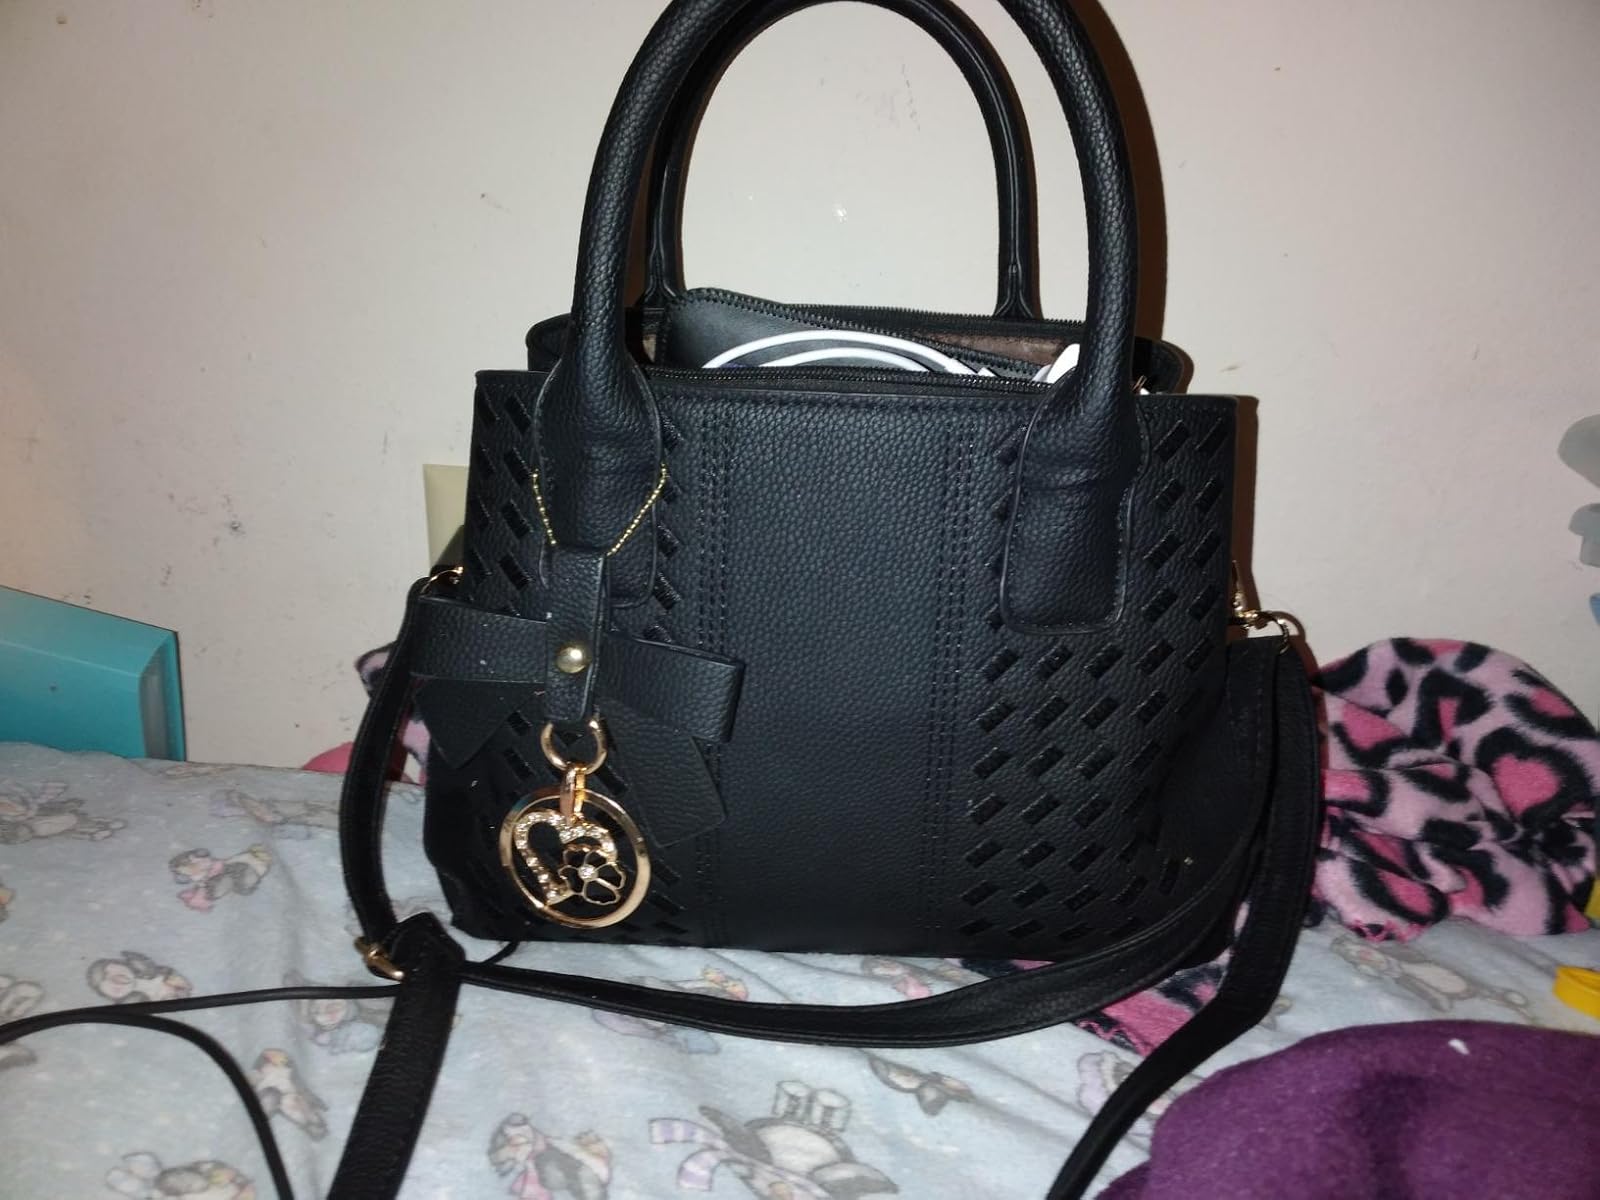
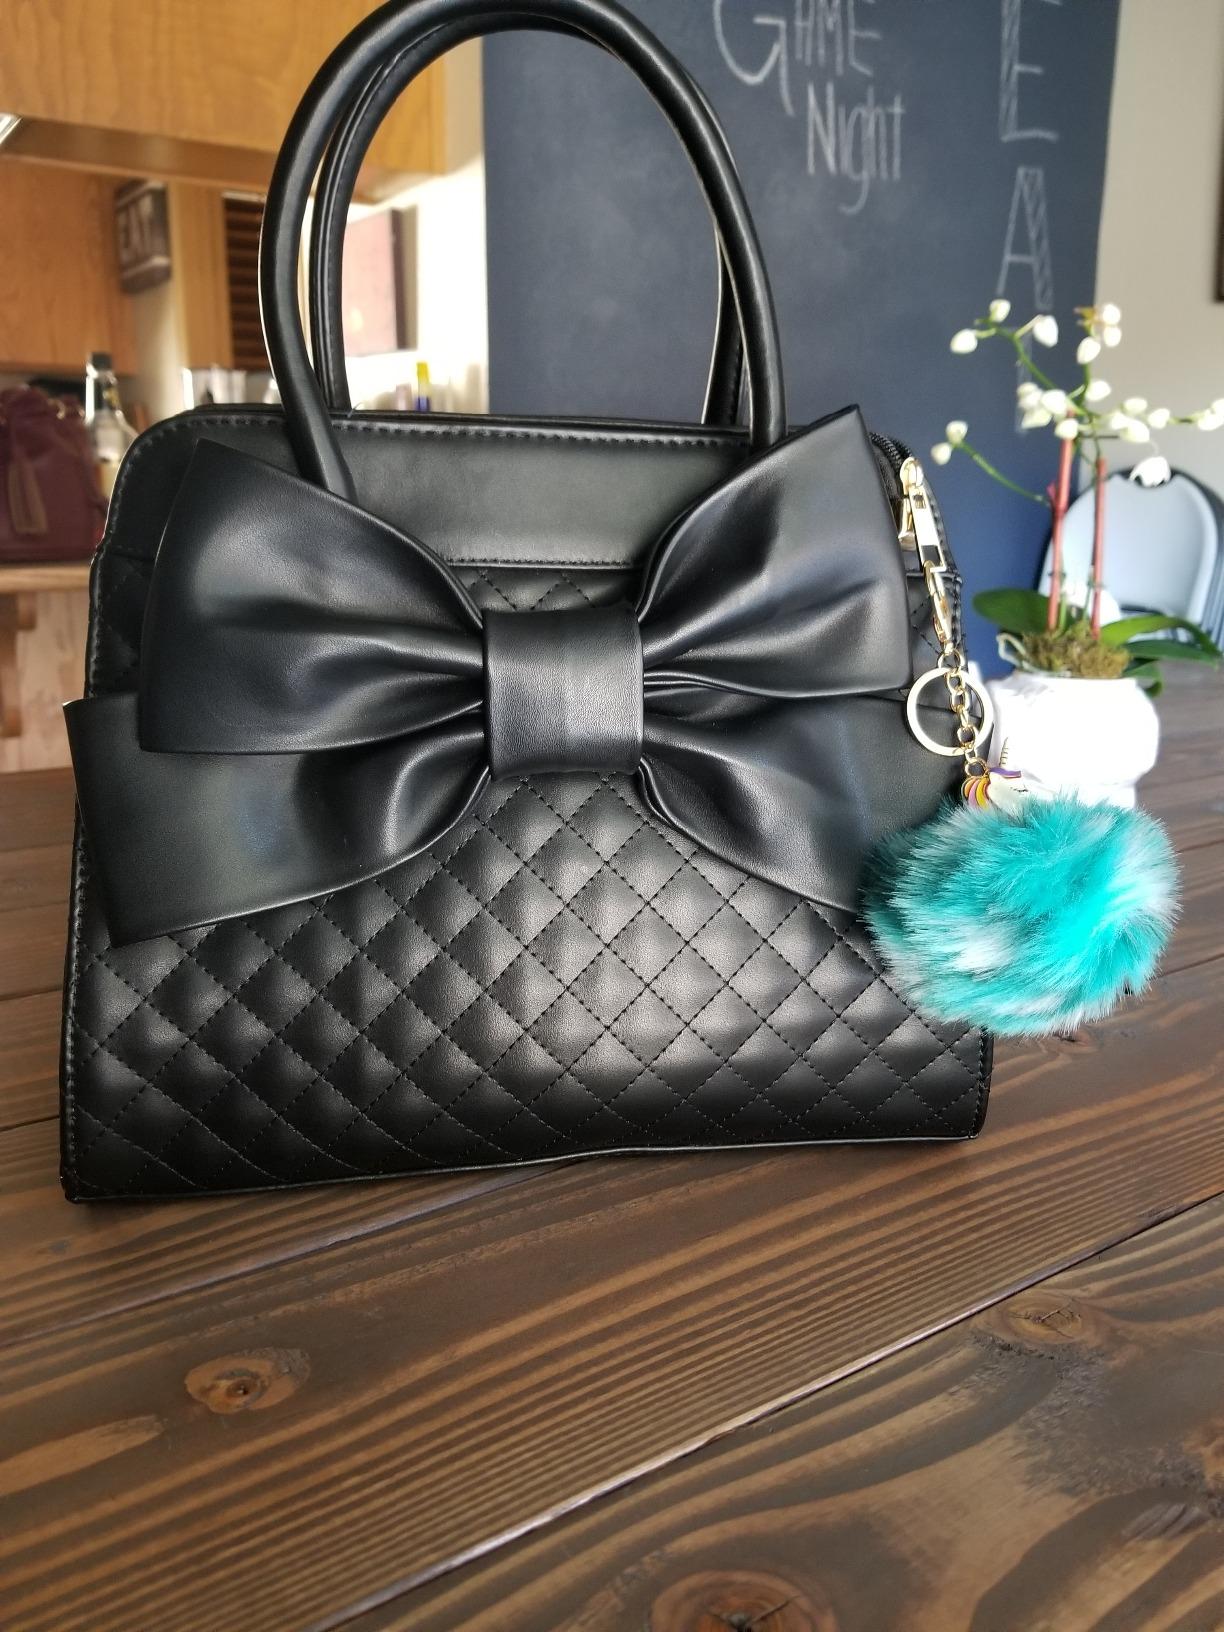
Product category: accessories_handbag
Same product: no